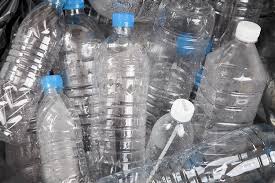
Waste category: plastic